Hell's Half Acre Lava Field

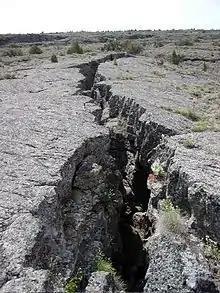
A rift in the lava plain at Hell's Half Acre in Idaho.

Geologists estimate that the Hell's Acre Lava Field was created about 3250 BC. The lava field was created by the Lava Ridge-Hell's Half Acre fissure vent, and marks the southern edge of this area of volcanic activity. This fissure vent was created when one or more magmatic dikes (sheets or tubes of magma cutting across the existing geologic features) found their way to the surface. At the northwestern edge of the lava field is a basaltic volcano, with the fissure vent extending toward the southeast and the Hell's Half Acre site. The basaltic volcano is a shield type. Pit craters and spatter cones follow this active fissure line. Two non-erupting fissures extend northwest from the shield volcano for about . One scientific team hypothesized that the seven lava fields in the vicinity of Hell's Half Acre may belong to as few as two fissure vents.